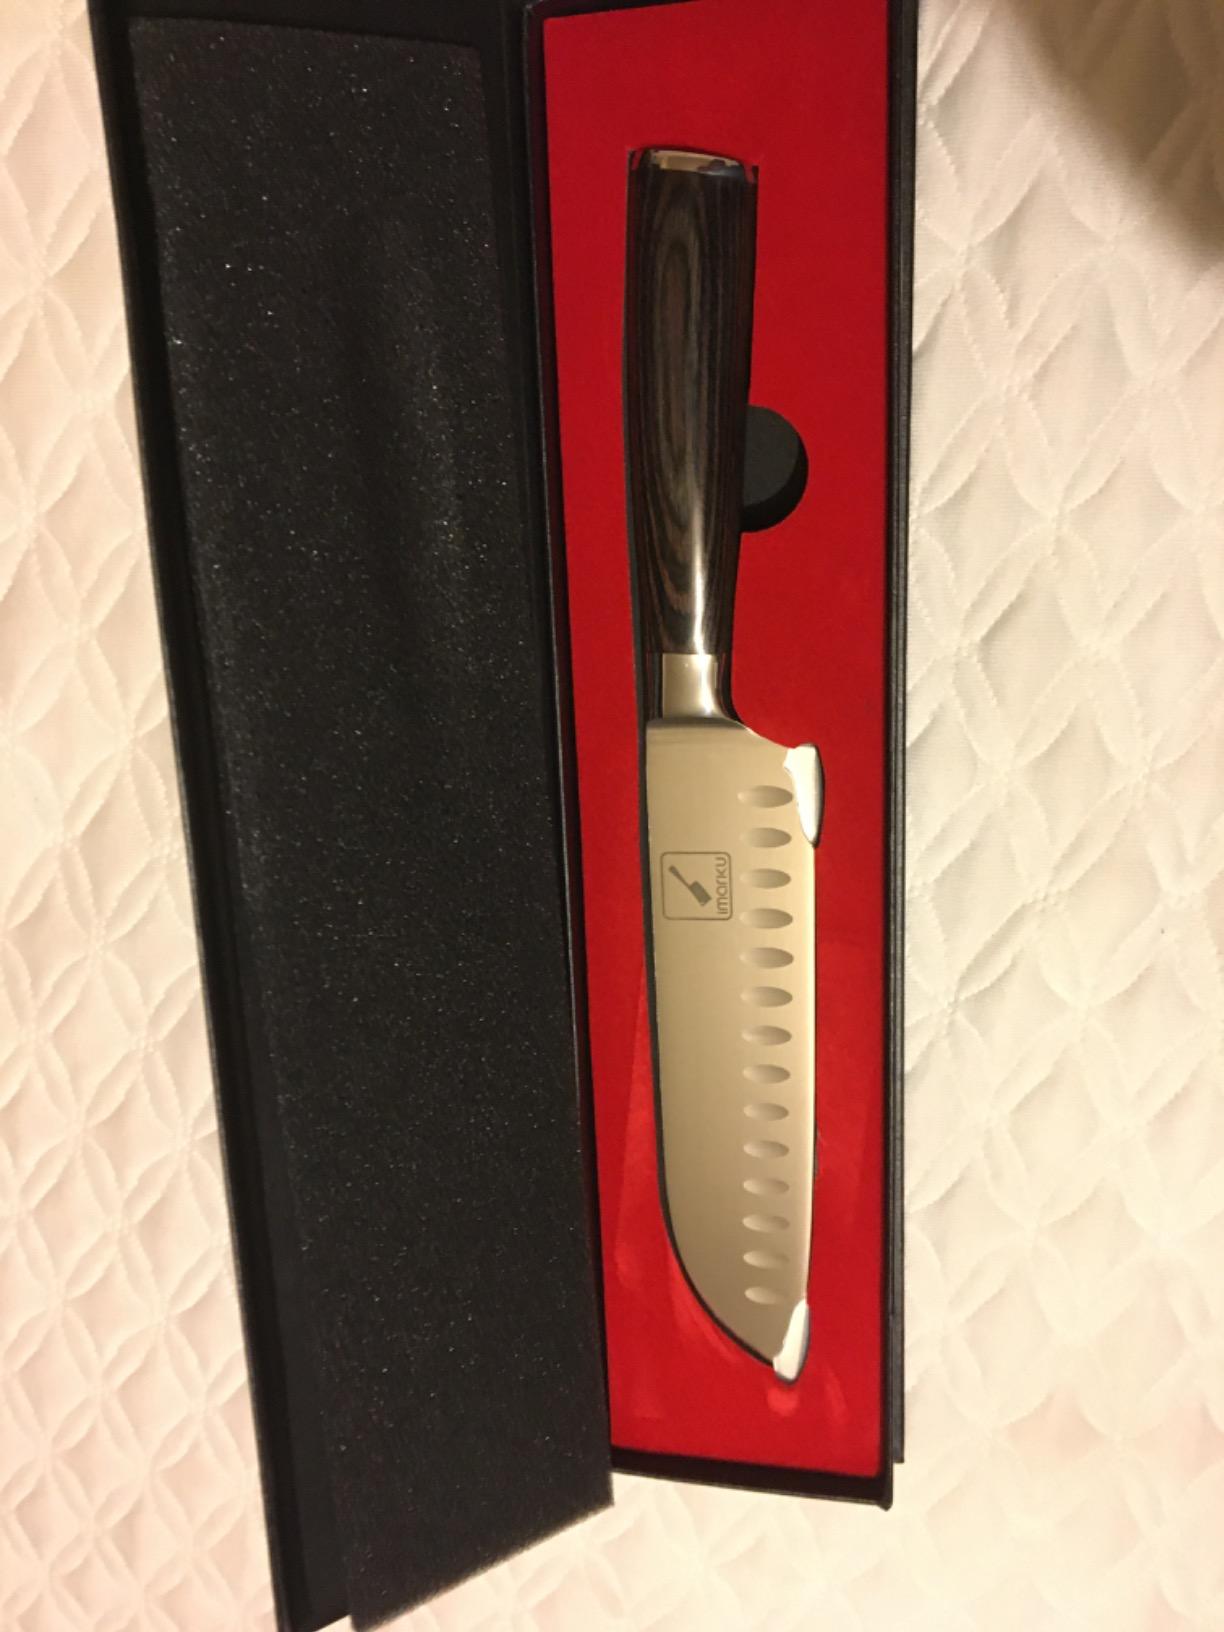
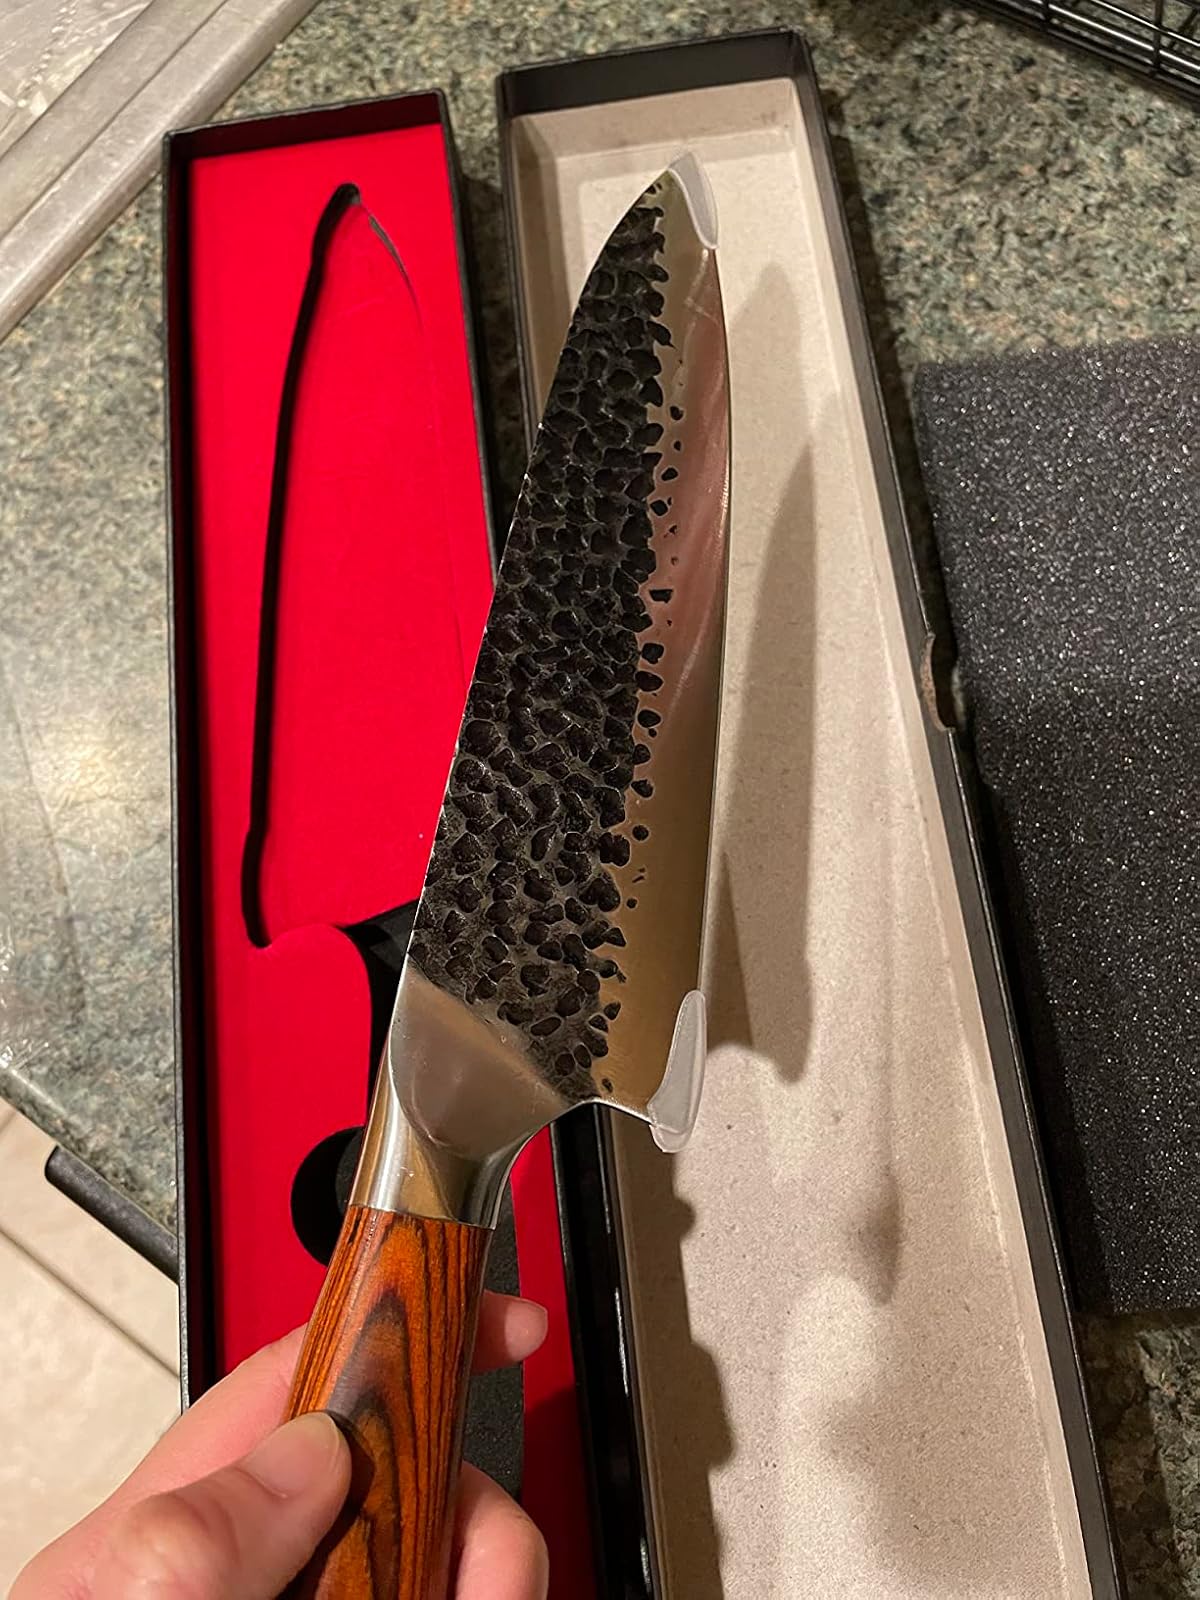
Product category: items_knife
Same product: no